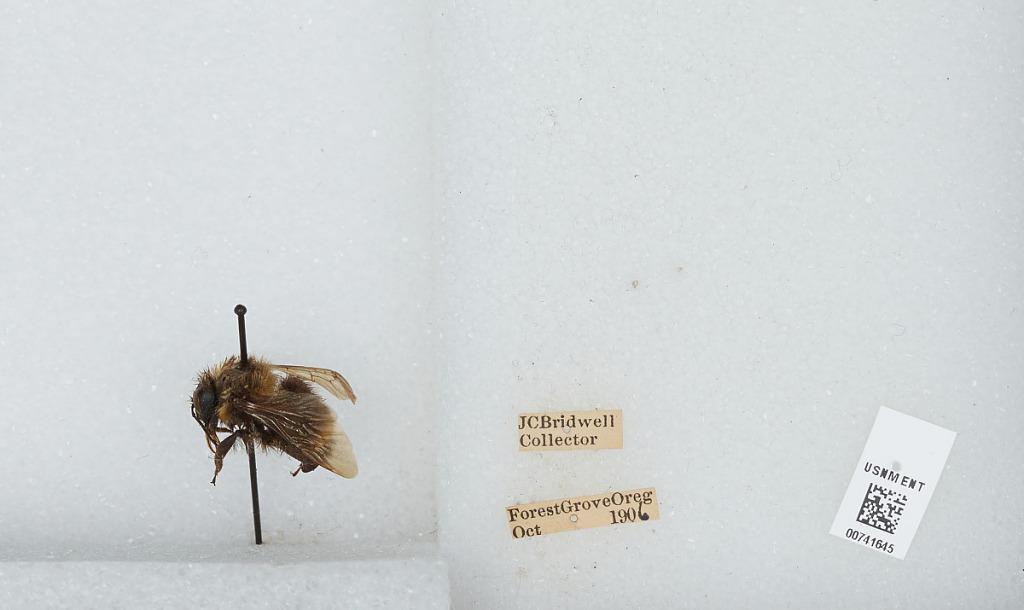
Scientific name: Bombus (Bombus) occidentalis Greene
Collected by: J. Bridwell
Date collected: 1906-10-
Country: United States
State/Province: Oregon